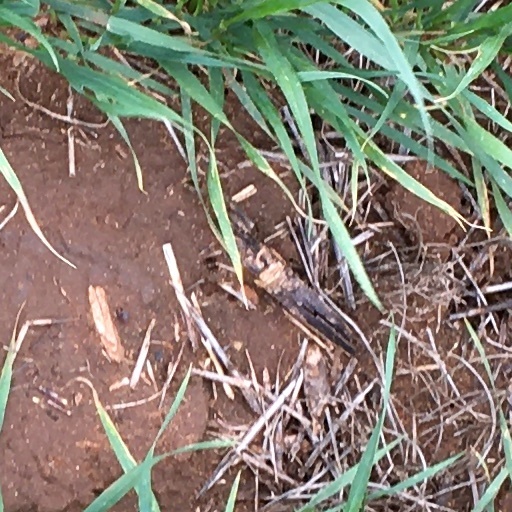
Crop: wheat